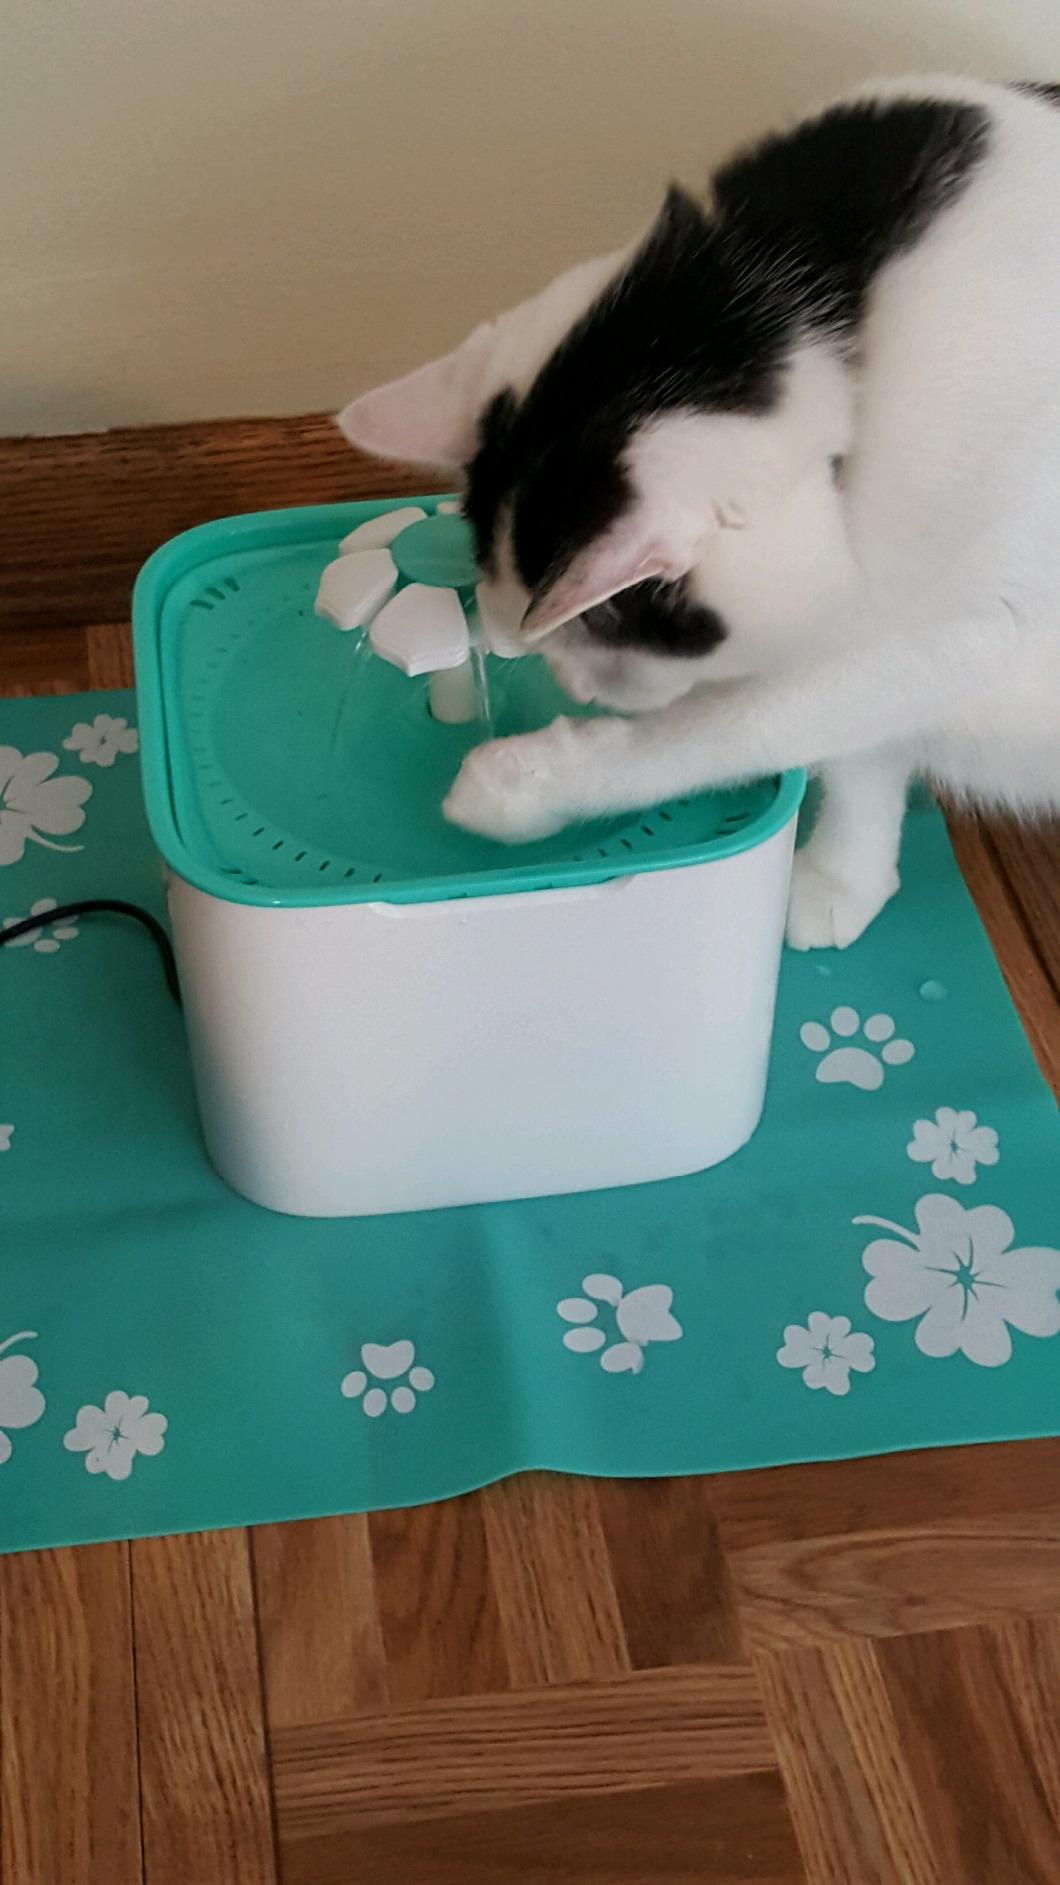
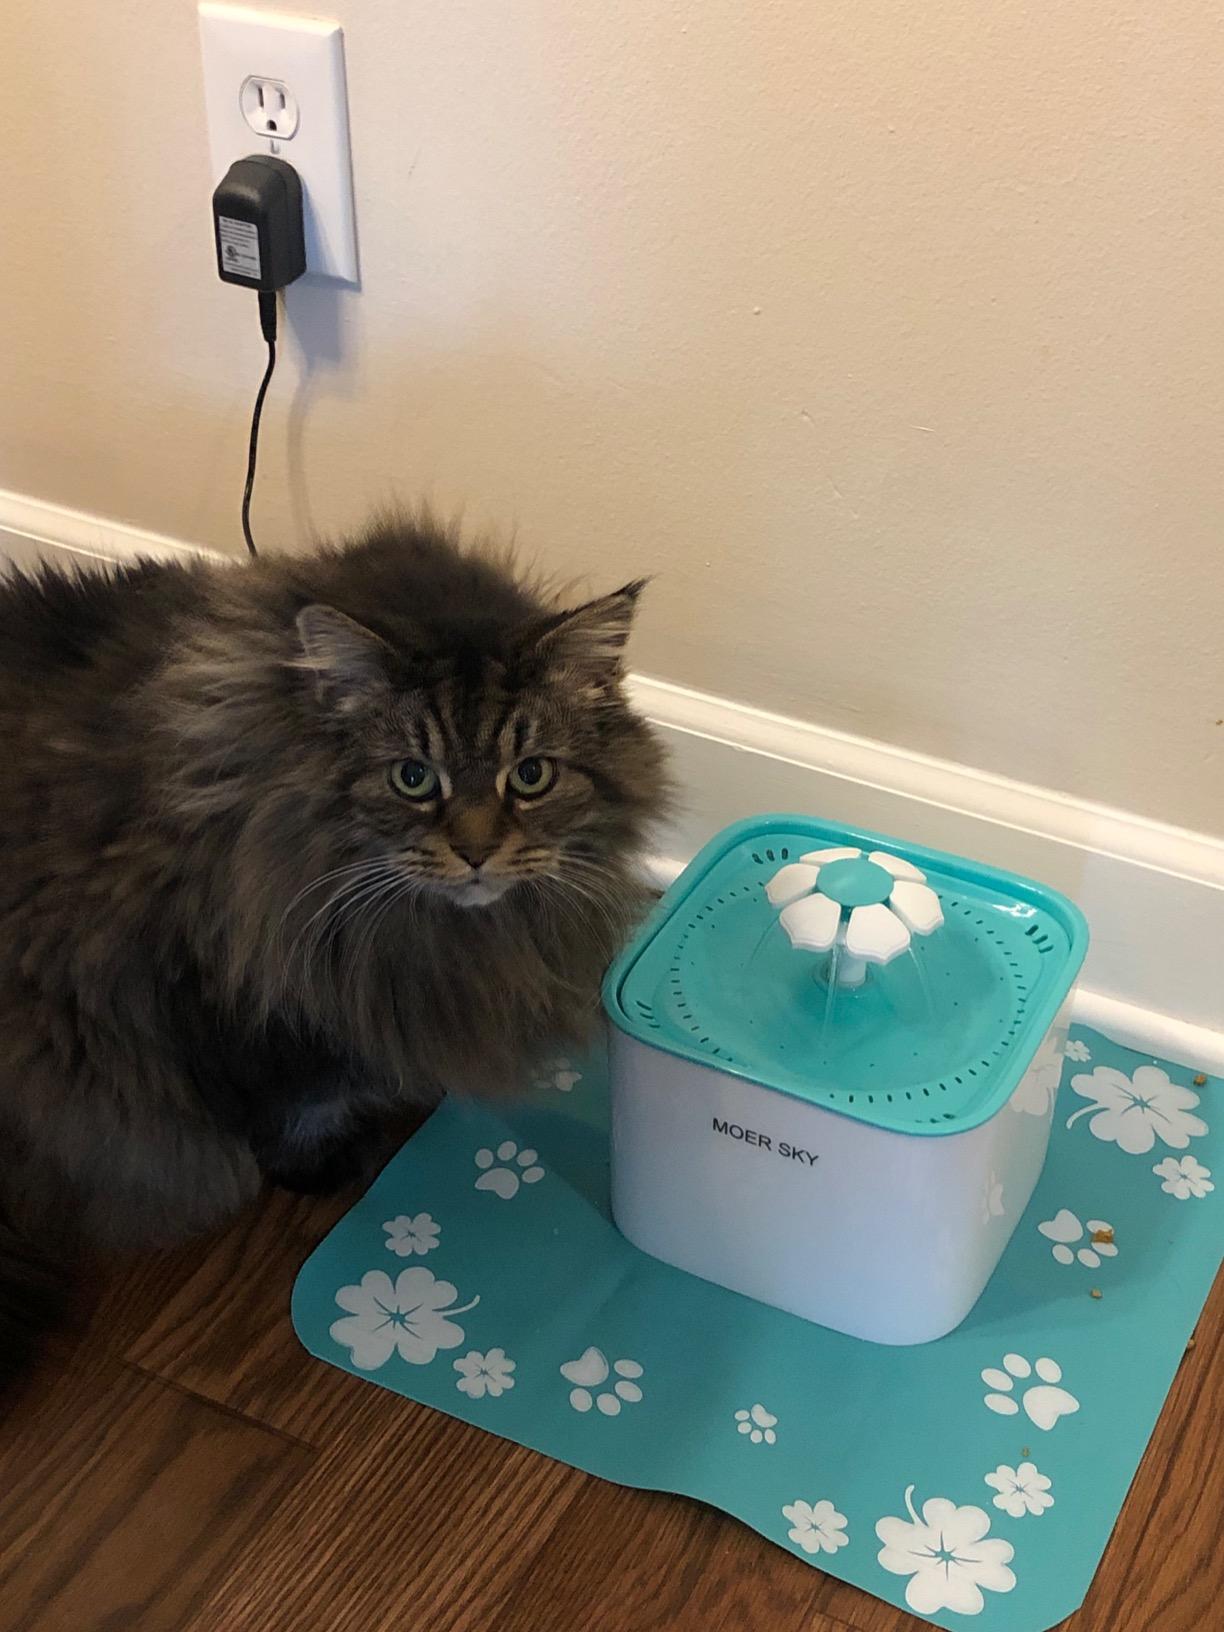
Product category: items_bowl
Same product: yes